Catherine Fox (nurse)

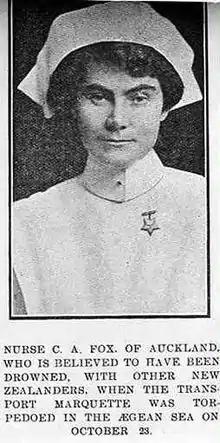
The Auckland Weekly News, 1915

Catherine Anne Fox (18 May 1877 – 23 October 1915) was a New Zealand nurse who served in the First World War and died when the SS "Marquette" was torpedoed and sunk in 1915.